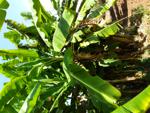
Label: xamthomonas